Kashish Singh

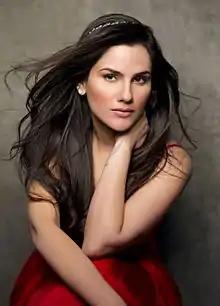

Kashish Singh is an Indian actress and model. She has appeared in Punjabi and Hindi films.